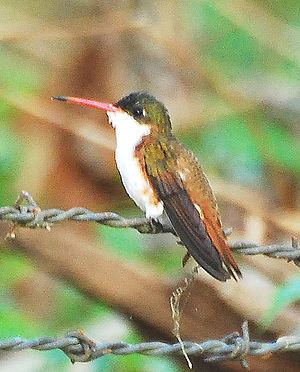
L'Ariane de Wagner est une espèce de colibris de la sous-famille des Trochilinae.